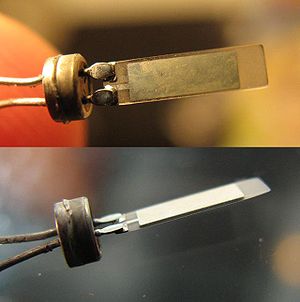
Kvartskrystal resonator
Metaliseringselektrodeflader på begge sider af selve kvartskrystal resonatoren.
En kvartskrystal resonator eller kortere et krystal er i elektroniksammenhænge en komponent, som indeholder kvarts med en piezoelektrisk effekt formet som en plade, skive eller gaffel. Herefter forsynes det med to elektroder, eksterne tilledninger/terminaler og indbygges i et beskyttende hus.